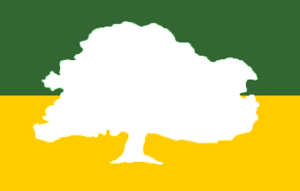
Roscio est l'une des 11 municipalités de l'État de Bolívar au Venezuela. Son chef-lieu est Guasipati. En 2011, la population s'élève à 21 750 habitants.